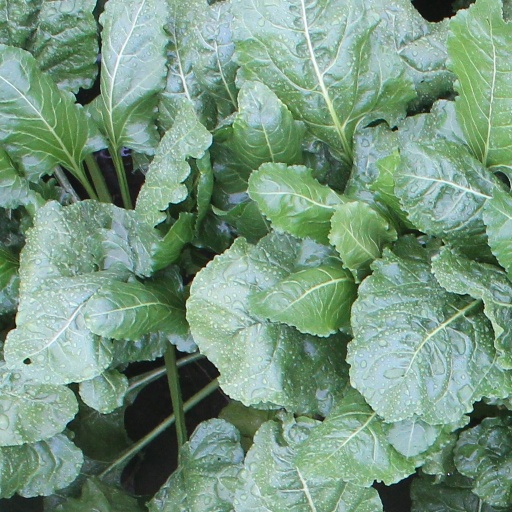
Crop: sugar beet